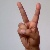
The image shows a hand gesture representing the letter 'V' in Indian Sign Language.